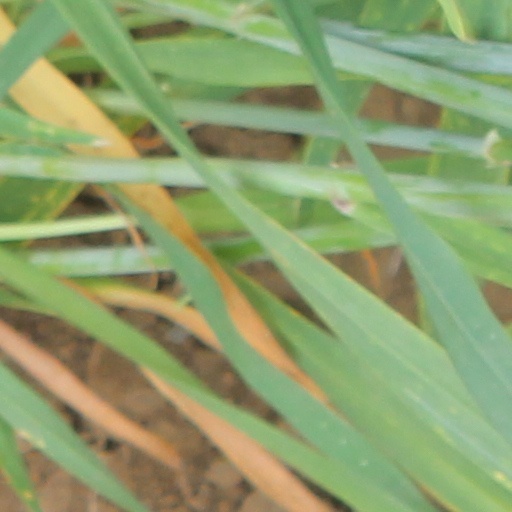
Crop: wheat